Pokémon Conquest

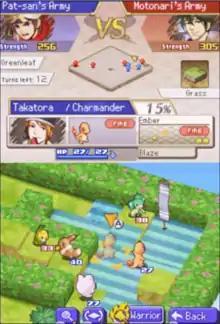
Battle gameplay of "Pokémon Conquest", with the touch screen on the bottom

Unlike in the main-series Pokémon games, each Pokémon is capable of using only one move. This move is determined by the Pokémon's species and is usually picked to represent that species; for example, Excadrill uses its signature move Drill Run. Additionally, only 200 of the 649 Pokémon that existed at that time of release are available in the game. The main-series capture system is replaced by a minigame where a Warrior attempts to form a link with a wild Pokémon by coordinating button presses with a display, reminiscent of "Dance Dance Revolution". The main-series leveling system is replaced by a concept called "link", a percentage which increases to a certain maximum, and reflects that Pokémon's battling statistics. Each Warrior has a natural affinity to certain types, which grants an increased maximum link with Pokémon of those types. In addition, every Warrior and Warlord has one evolutionary family of Pokémon with which they may form a 100%, or "perfect link". In addition, certain Warlords can form links with legendary Pokémon. A Warlord's costume almost always resembles the appearance of at least one of their "perfect link" species. Additionally, the main-series evolution system is changed to reflect the removal of Pokémon levels. Instead of a Pokémon reaching a specific level, they evolve by reaching certain conditions such as reaching a specific link, winning a battle in a specific kingdom, or having a stat reach a certain value. Warlords are also able to evolve by reaching certain conditions, such as achieving a certain link percentage with a Pokémon. Other than the player, warlords cannot evolve until after completing the main story.